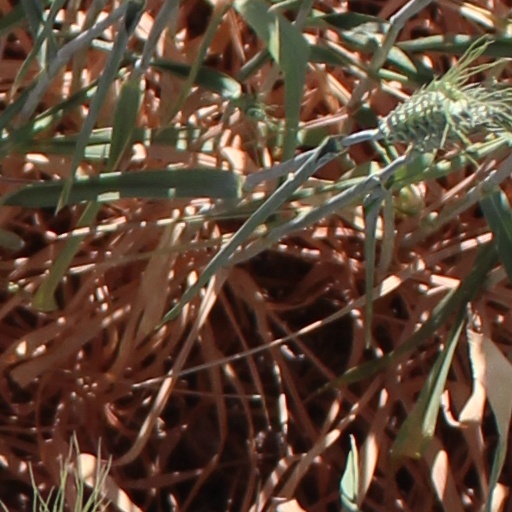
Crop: wheat